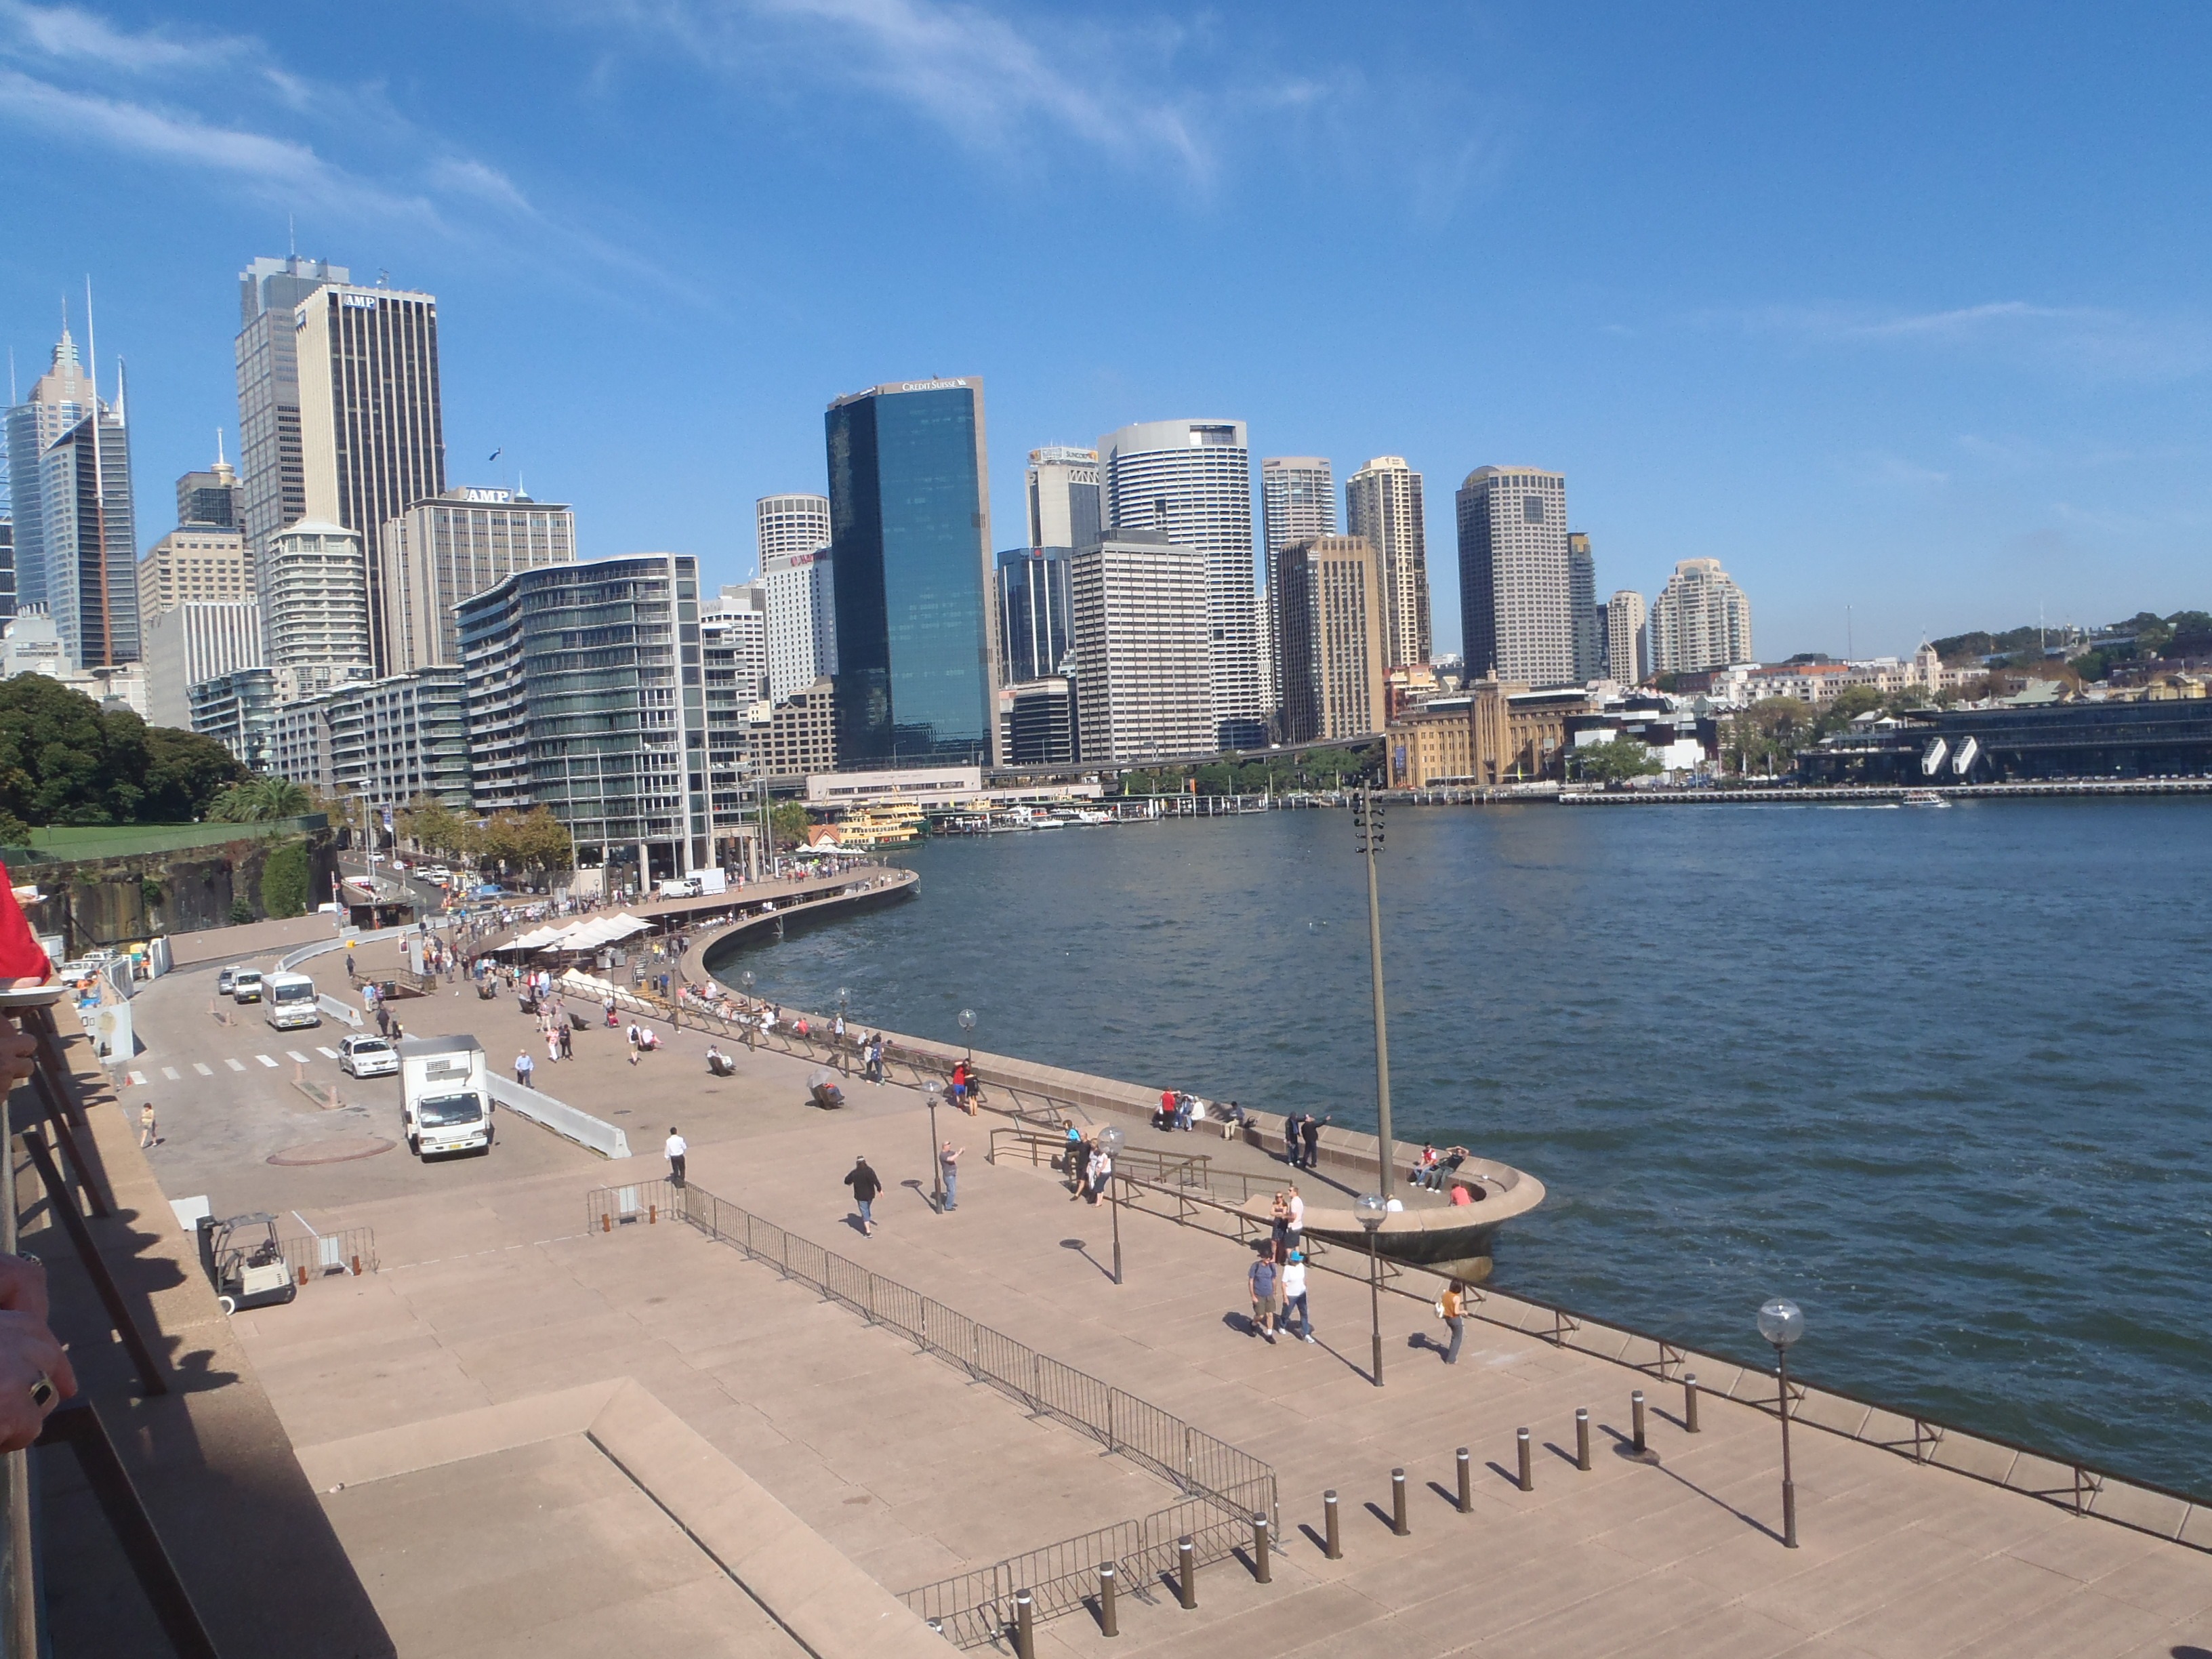
sea, coast, dock, skyline, city, skyscraper, cityscape, downtown, bay, landmark, harbor, marina, tower block, australia, sydney harbour, human settlement, sydney high rise buildings, sydnes skyline